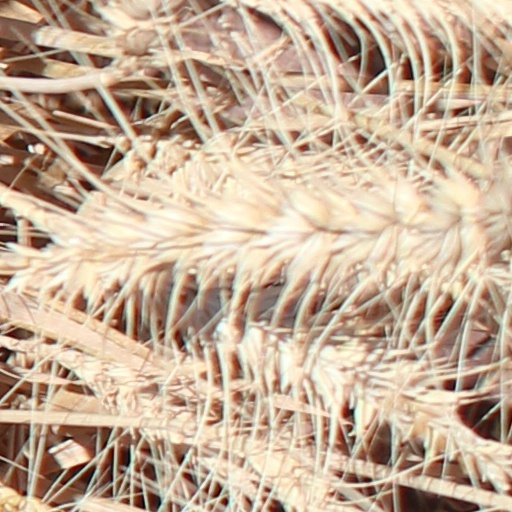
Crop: wheat